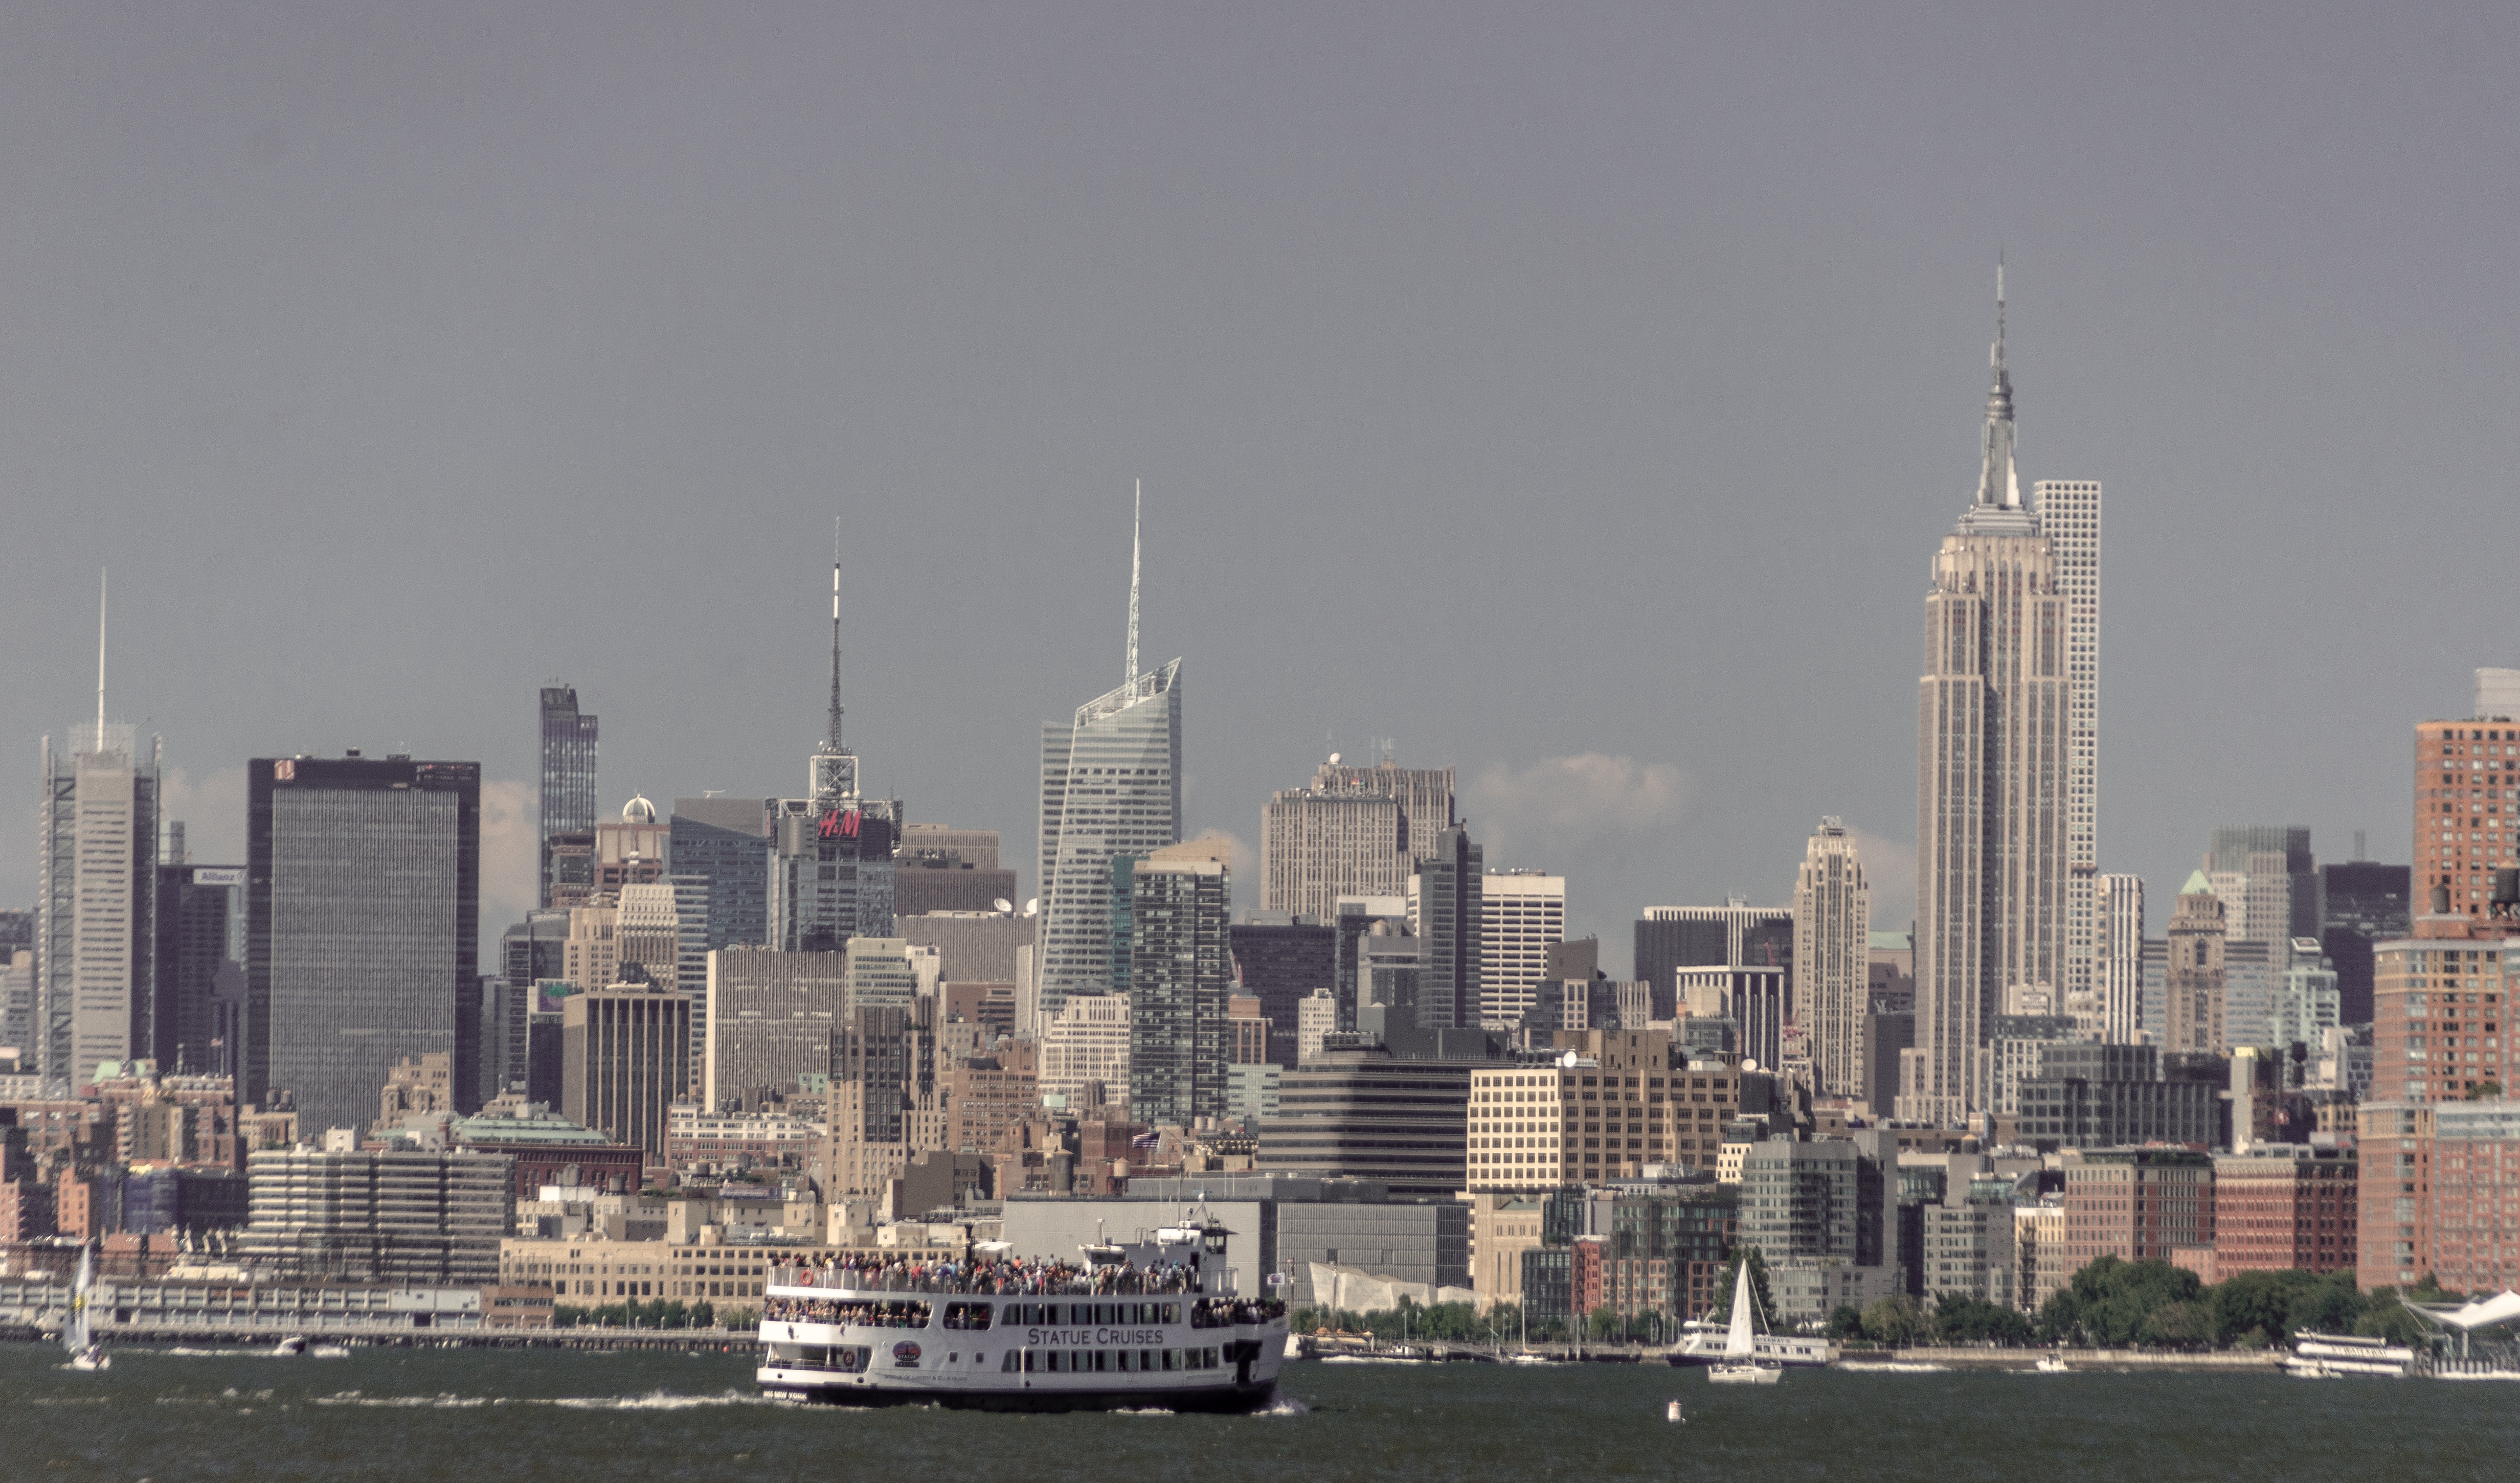
horizon, skyline, city, skyscraper, cityscape, panorama, downtown, tower, haze, landmark, tower block, metropolis, aerial photography, urban area, geographical feature, atmospheric phenomenon, human settlement, atmosphere of earth, metropolitan area